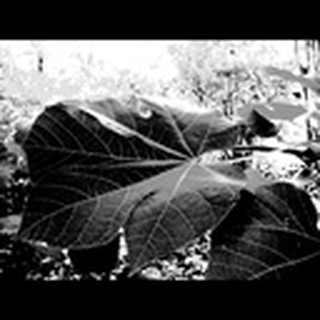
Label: healthy_cotton